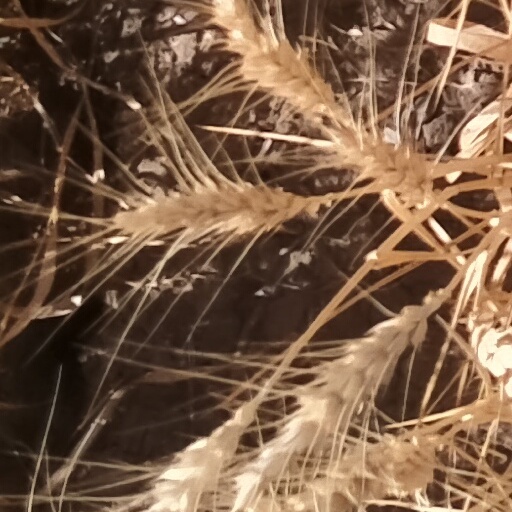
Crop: wheat